Teuku Nyak Arif

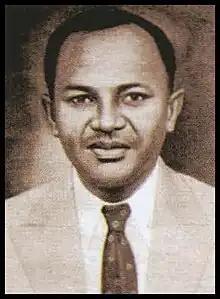
Artist's depiction

Teuku Nyak Arif (17 July 1899 – 4 May 1946) was an Acehnese nationalist and National Hero of Indonesia. He has been given the nickname Rencong of Aceh, after the traditional Acehnese weapon, for his bravery.